Describe the emotion expressed in this image:  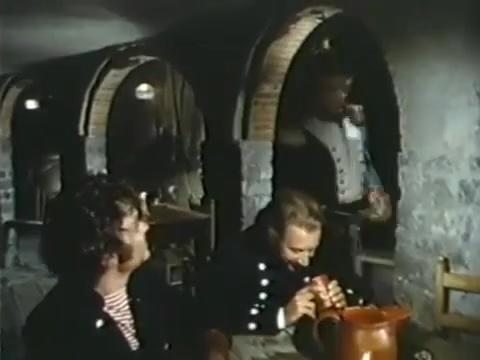
This person displays Suffering, valence and arousal with low intensity.